Compounding of steam turbines

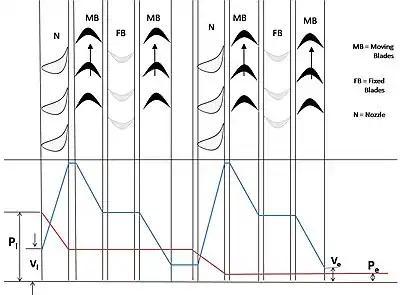
Fig-5: Schematic Diagram of Pressure-Velocity compounded Impulse Turbine

It is a combination of the above two types of compounding. The total pressure drop of the steam is divided into a number of stages. Each stage consists of rings of fixed and moving blades. Each set of rings of moving blades is separated by a single ring of fixed blades. In each stage there is one ring of fixed blades and 3–4 rings of moving blades. Each stage acts as a velocity compounded impulse turbine.